Solar water heating

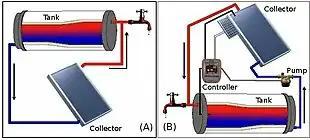
Direct systems: (A) Passive CHS system with tank above collector. (B) Active system with pump and controller driven by a photovoltaic panel.

"Direct" or "open loop" systems circulate potable water through the collectors. They are relatively cheap. Drawbacks include: